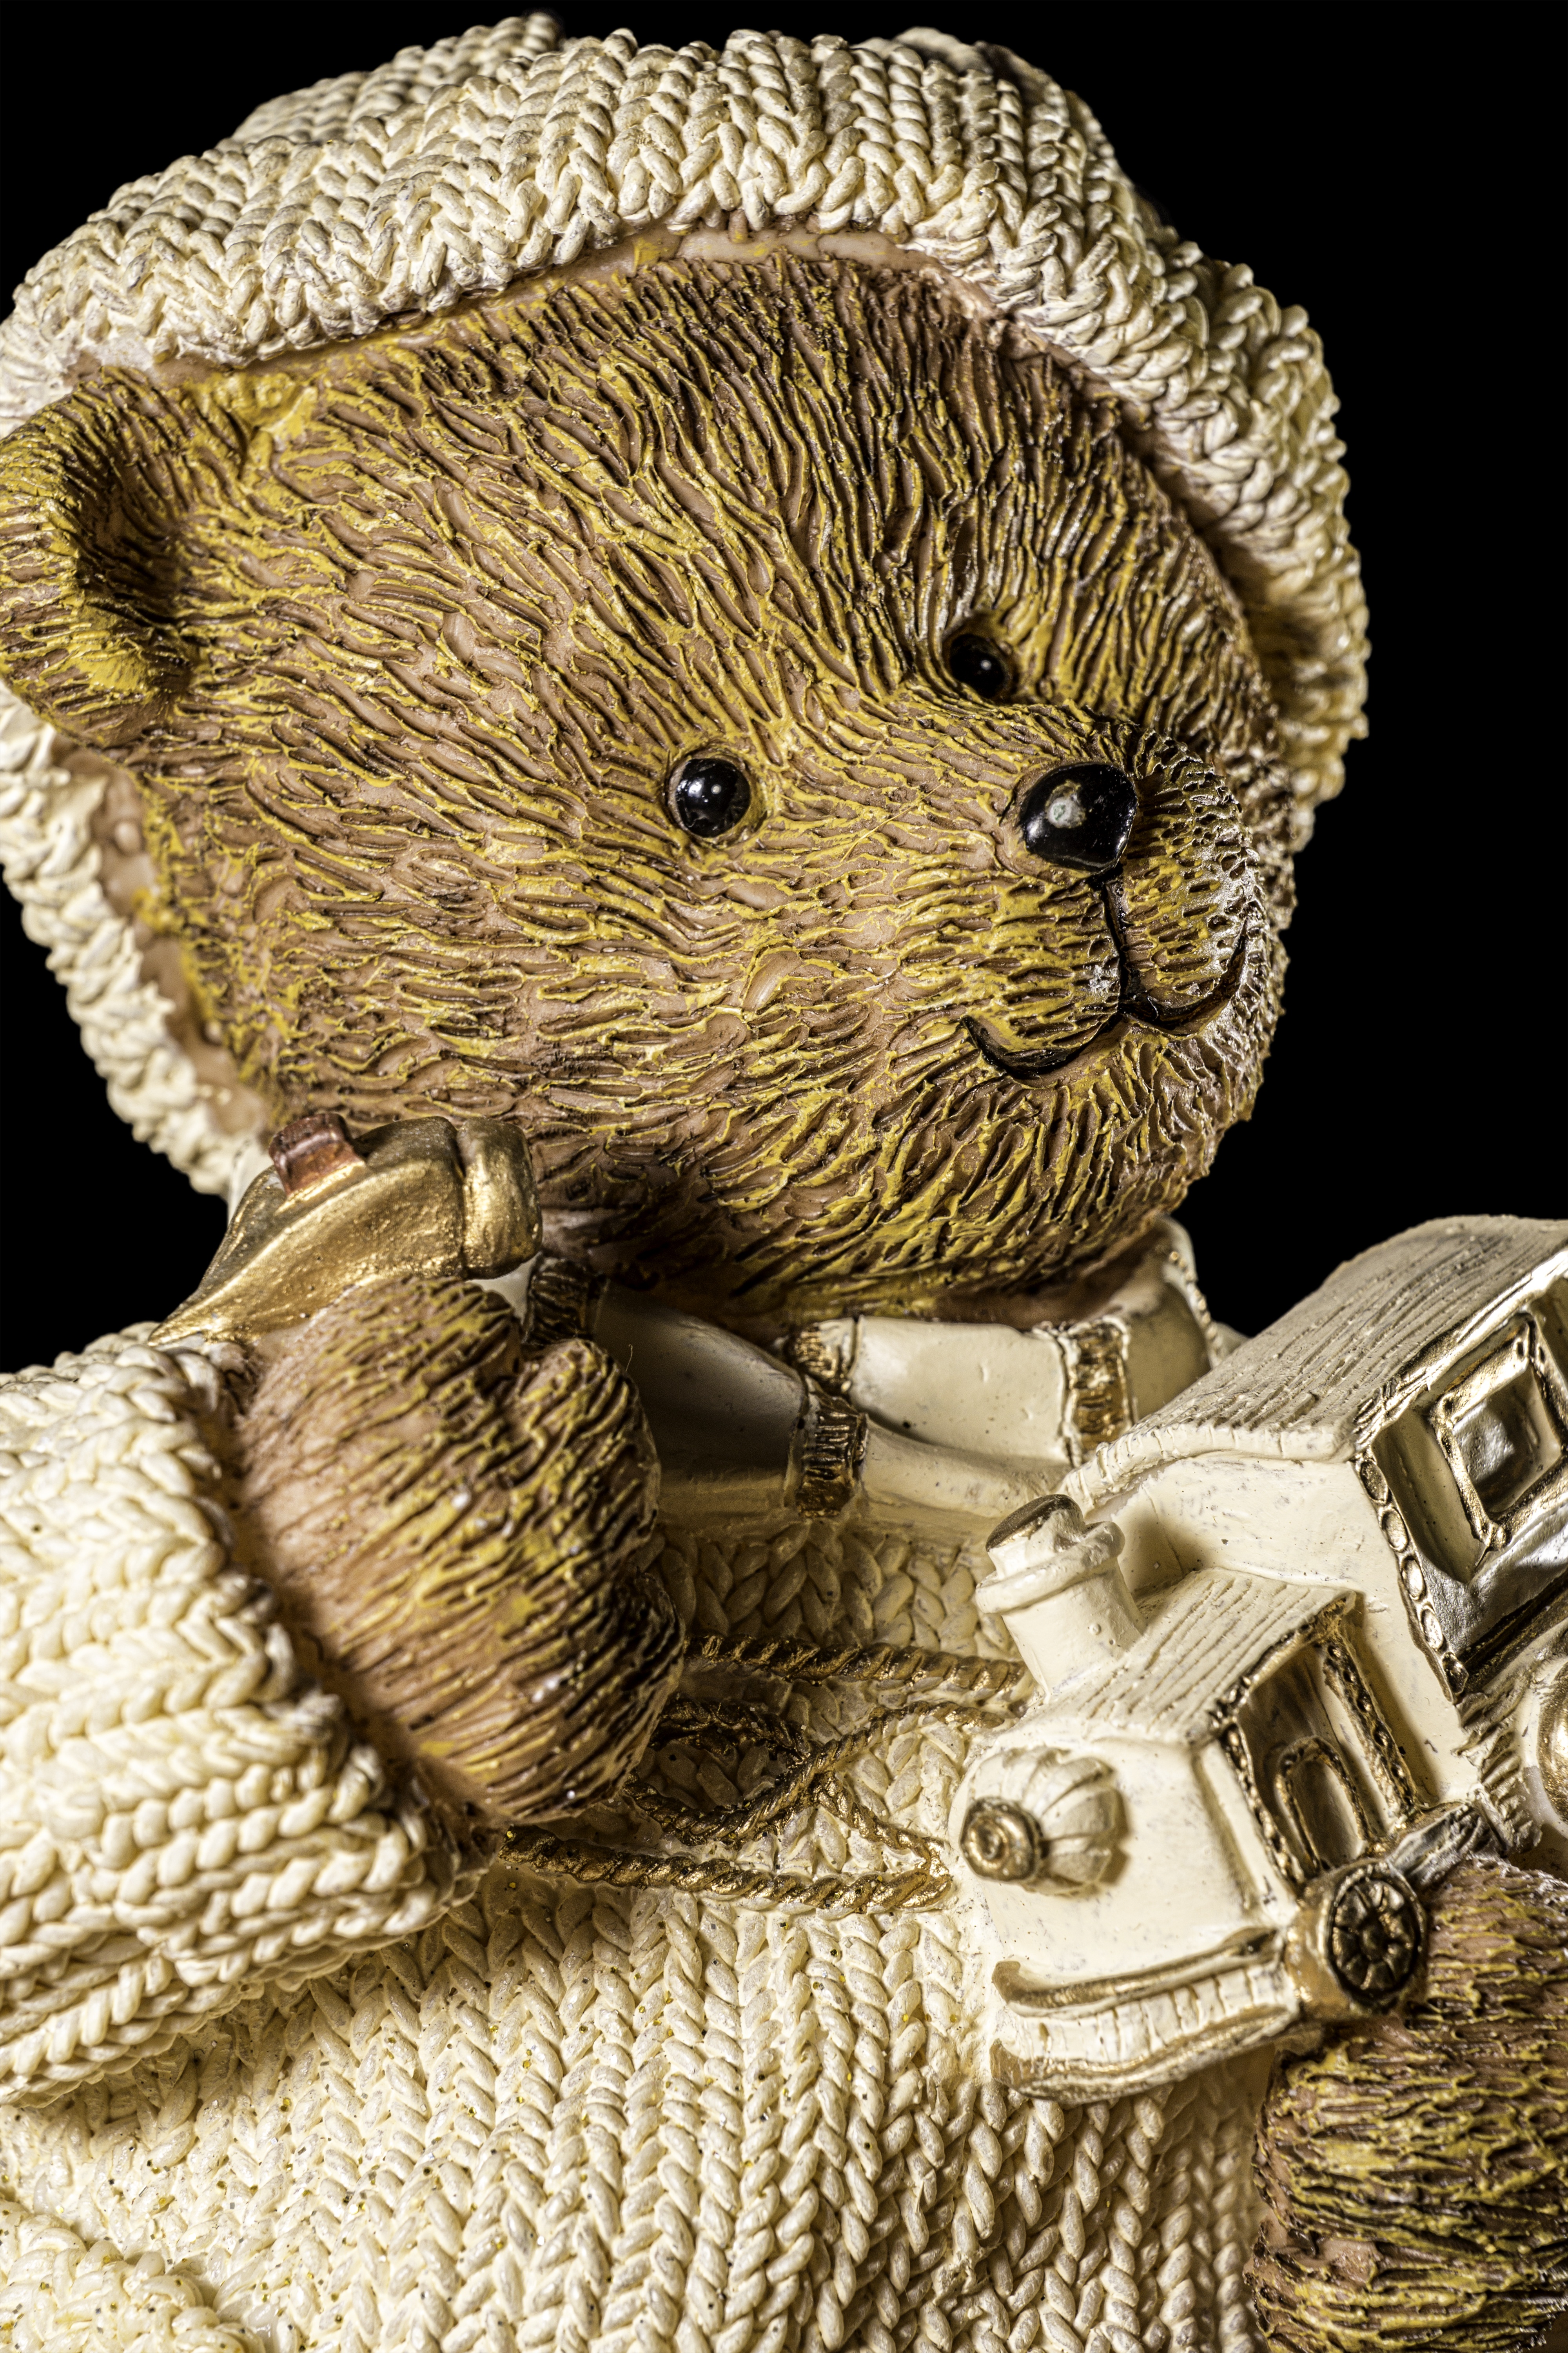
bear, decoration, mammal, black, toy, deco, teddy bear, art, figure, decorative, cropping